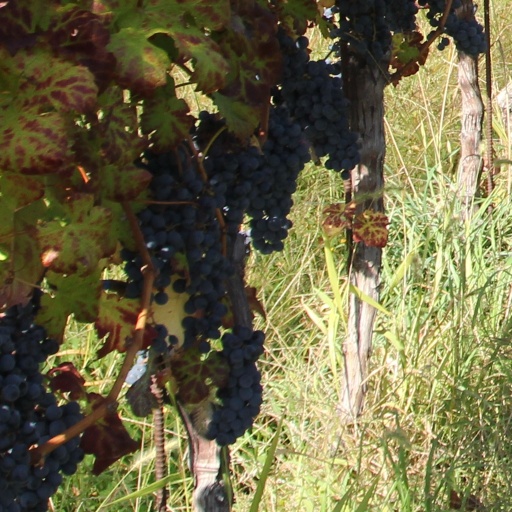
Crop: grape